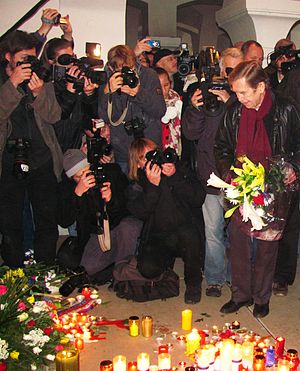
Václav Havel / Forfatterskab
Václav Havel (2010)
Václav Havel var en tjekkisk forfatter, dramatiker og politiker.